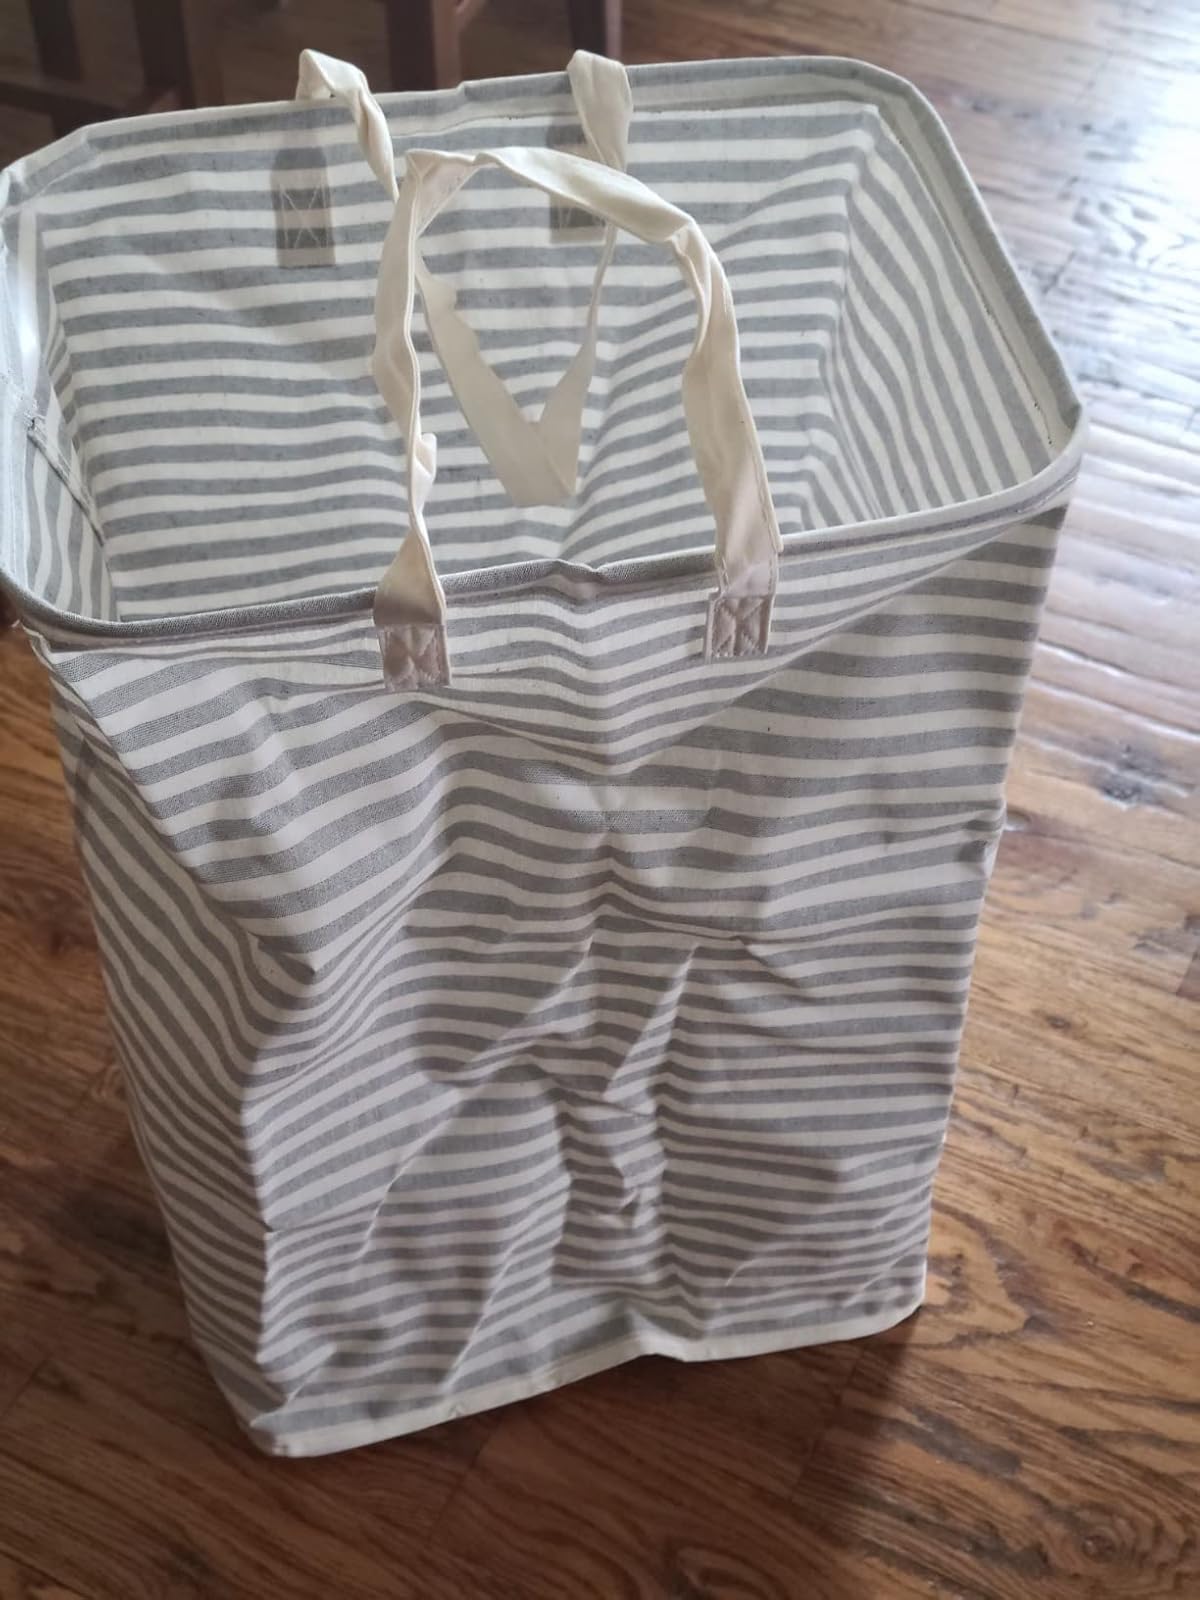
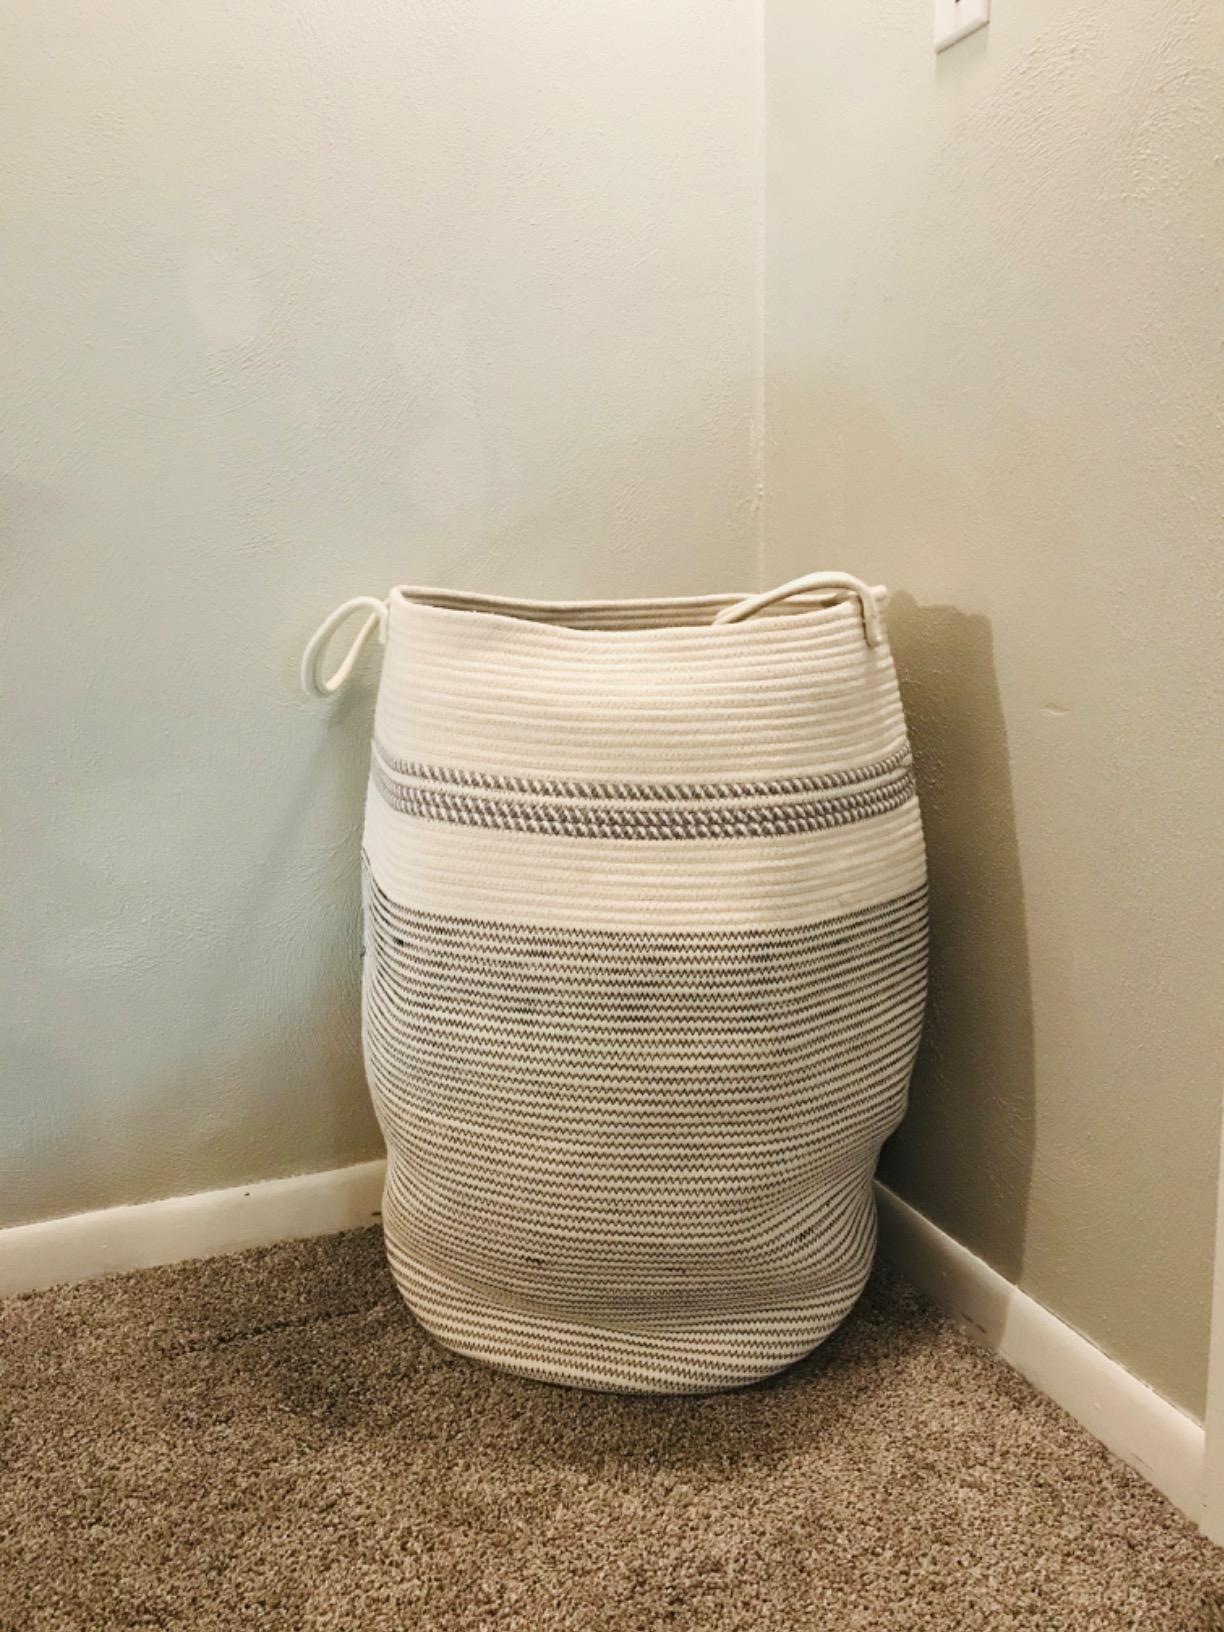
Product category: items_hamper
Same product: no